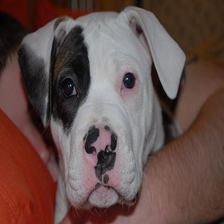
Species: dog
Breed: american bulldog